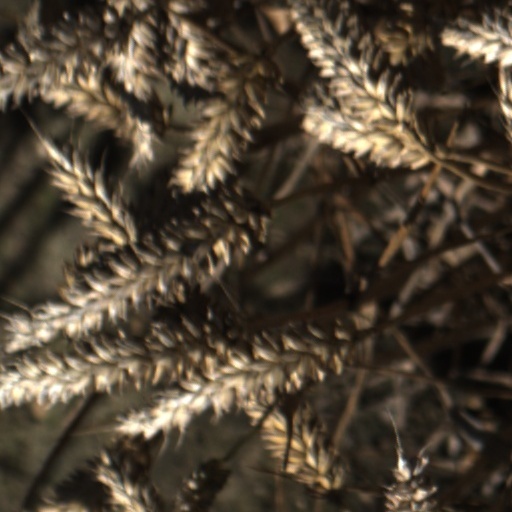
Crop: wheat